Steve Bruce

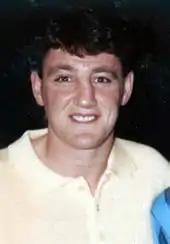
Bruce pictured circa 1986, during his time with Norwich City

Bruce spent the 1978–79 season in Gillingham's reserve team and, despite playing in defence, scored 18 goals to finish the season as top scorer. In January 1979, he was selected to represent the England youth team, and he went on to gain eight caps, participating in the 1980 UEFA European Under-18 Championship. He came close to making his debut for the club's senior team in May 1979, but Summers decided at the last minute that, as Gillingham were chasing promotion from the Third Division, Bruce was not yet ready to handle the pressure of the occasion. He eventually made his senior debut in a League Cup tie against Luton Town on 11 August 1979, and made an immediate impact in the team, winning the club's Player of the Year award at the end of the 1979–80 season. He went on to make more than 200 appearances for the club, and was twice voted into the Professional Footballers' Association's Third Division Team of the Year.